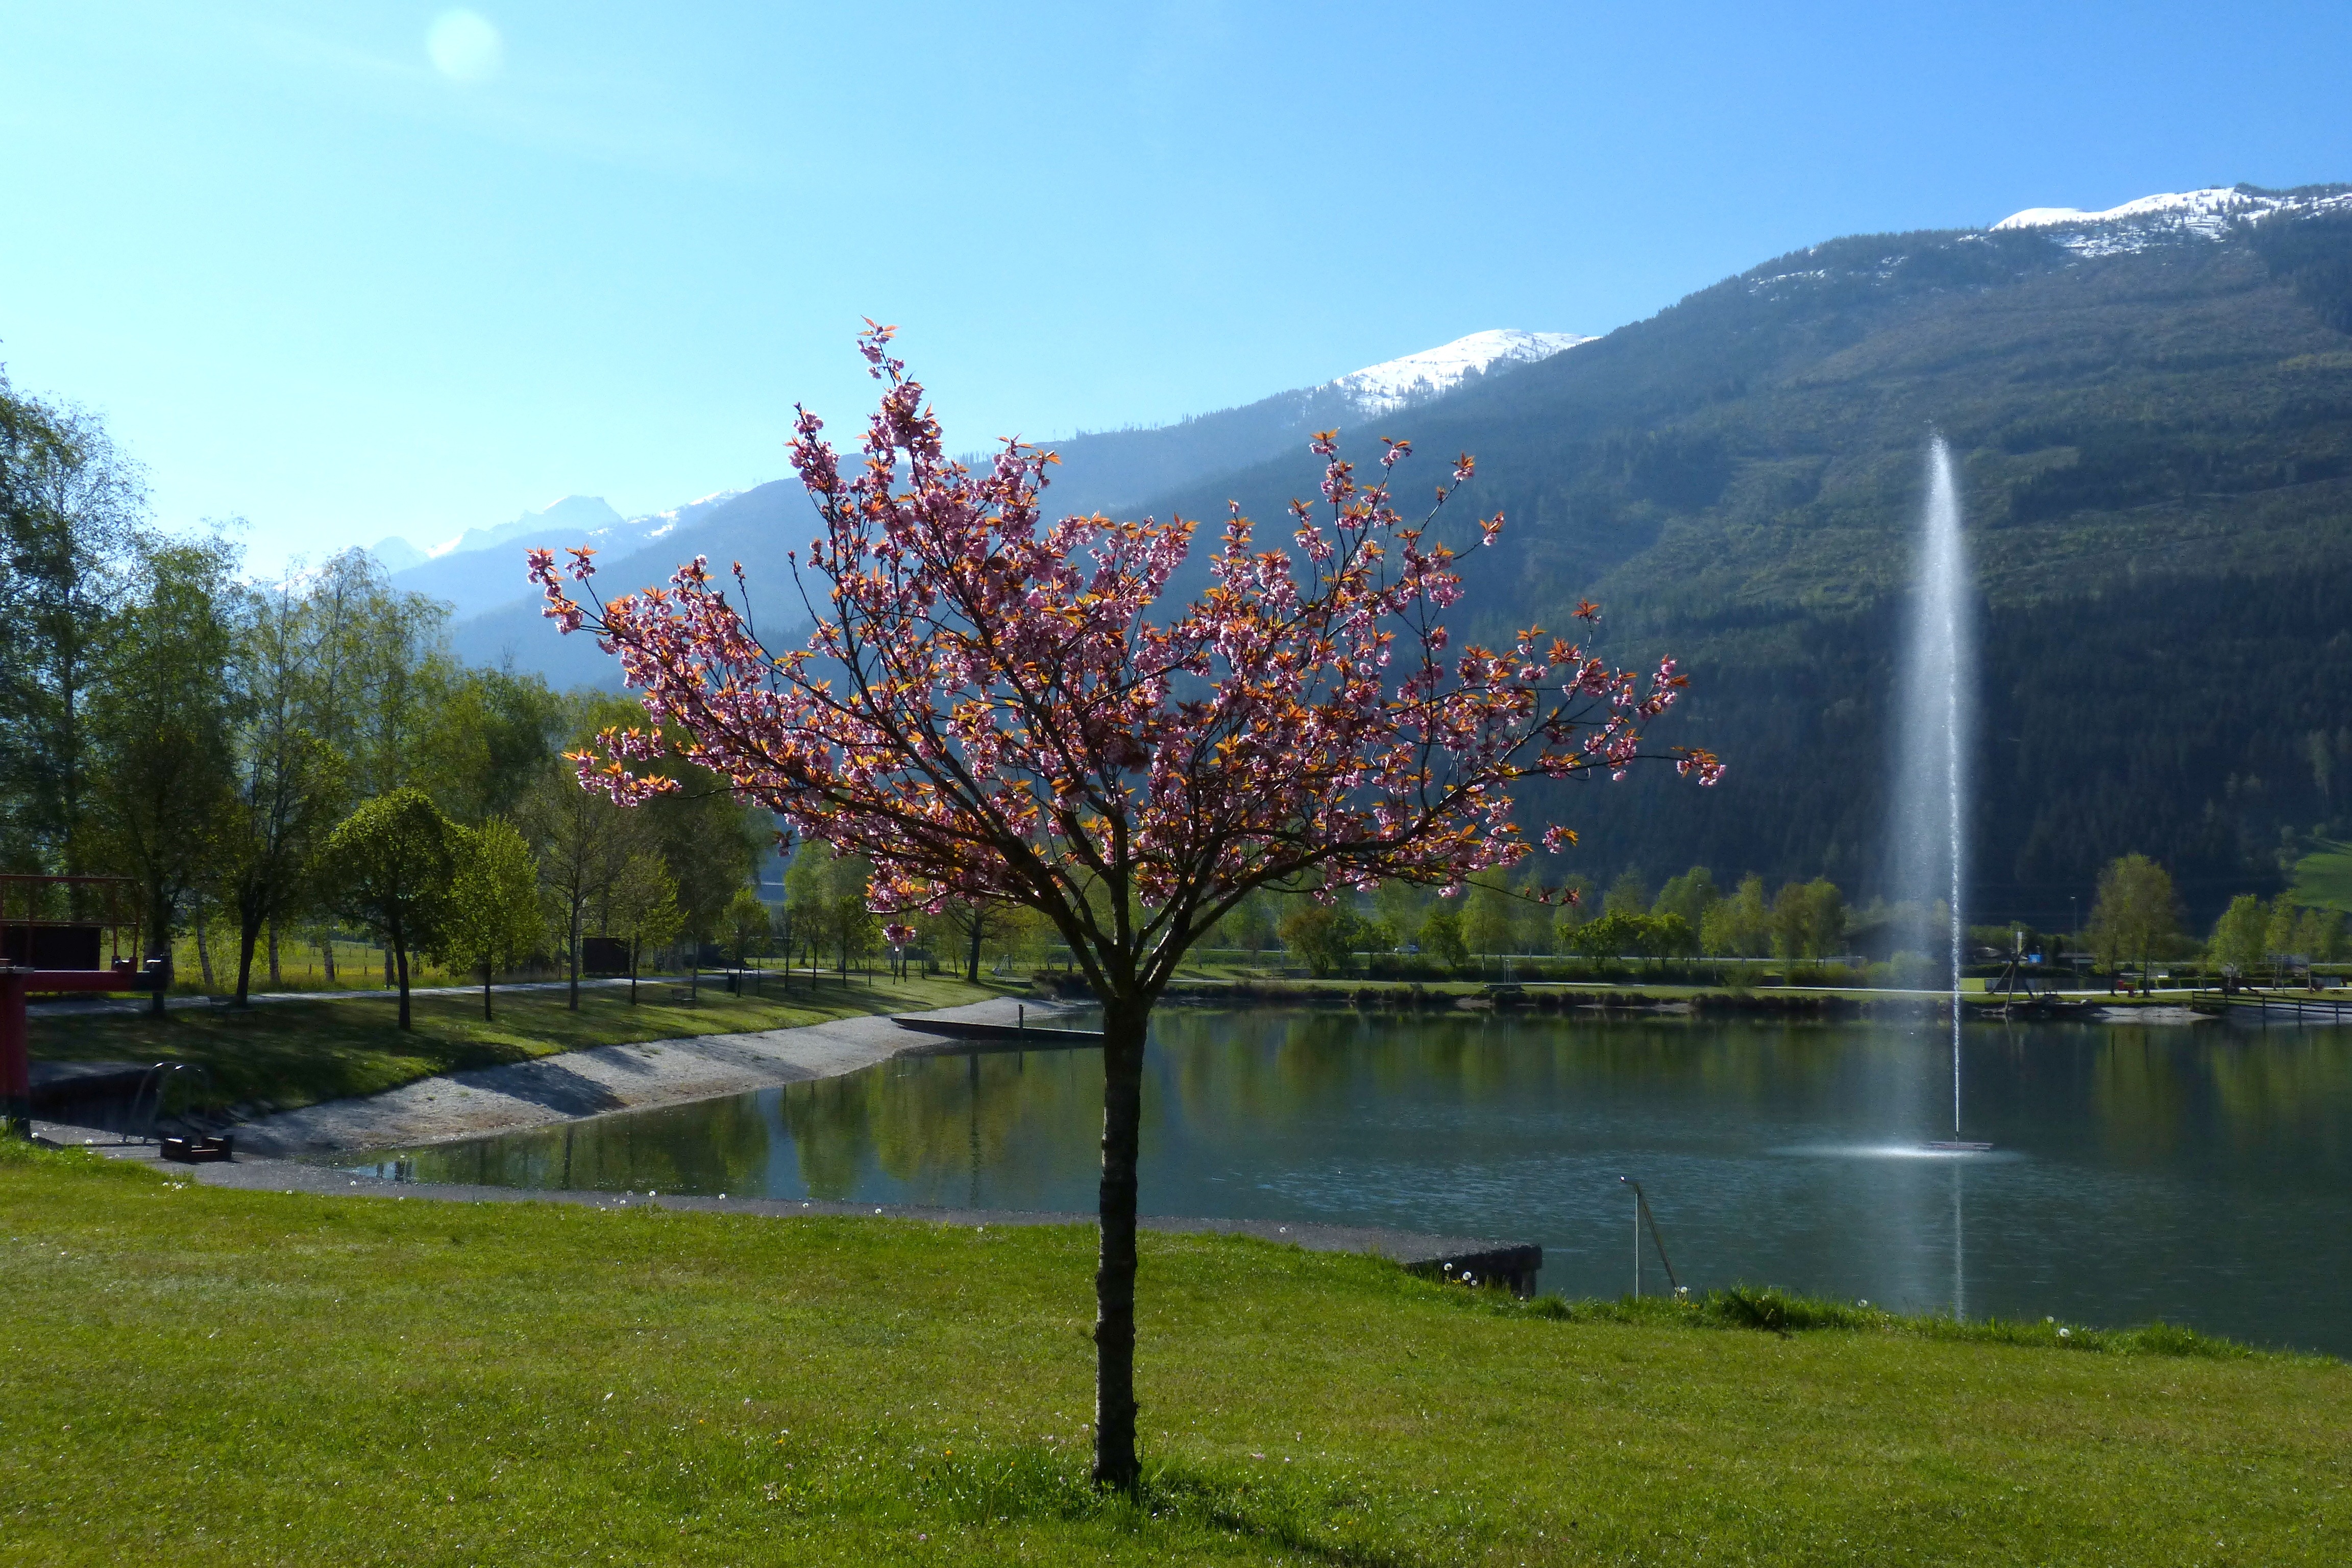
landscape, tree, water, nature, mountain, plant, meadow, leaf, flower, lake, reflection, autumn, park, season, fountain, badesee, woody plant, uttendorf